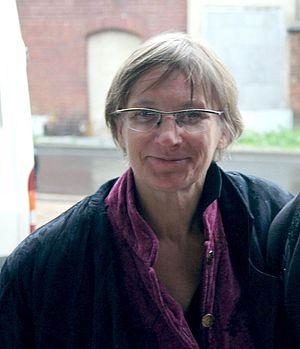
Dorota Kędzierzawska est une réalisatrice polonaise né le 1ᵉʳ juin 1957 à Łódź.